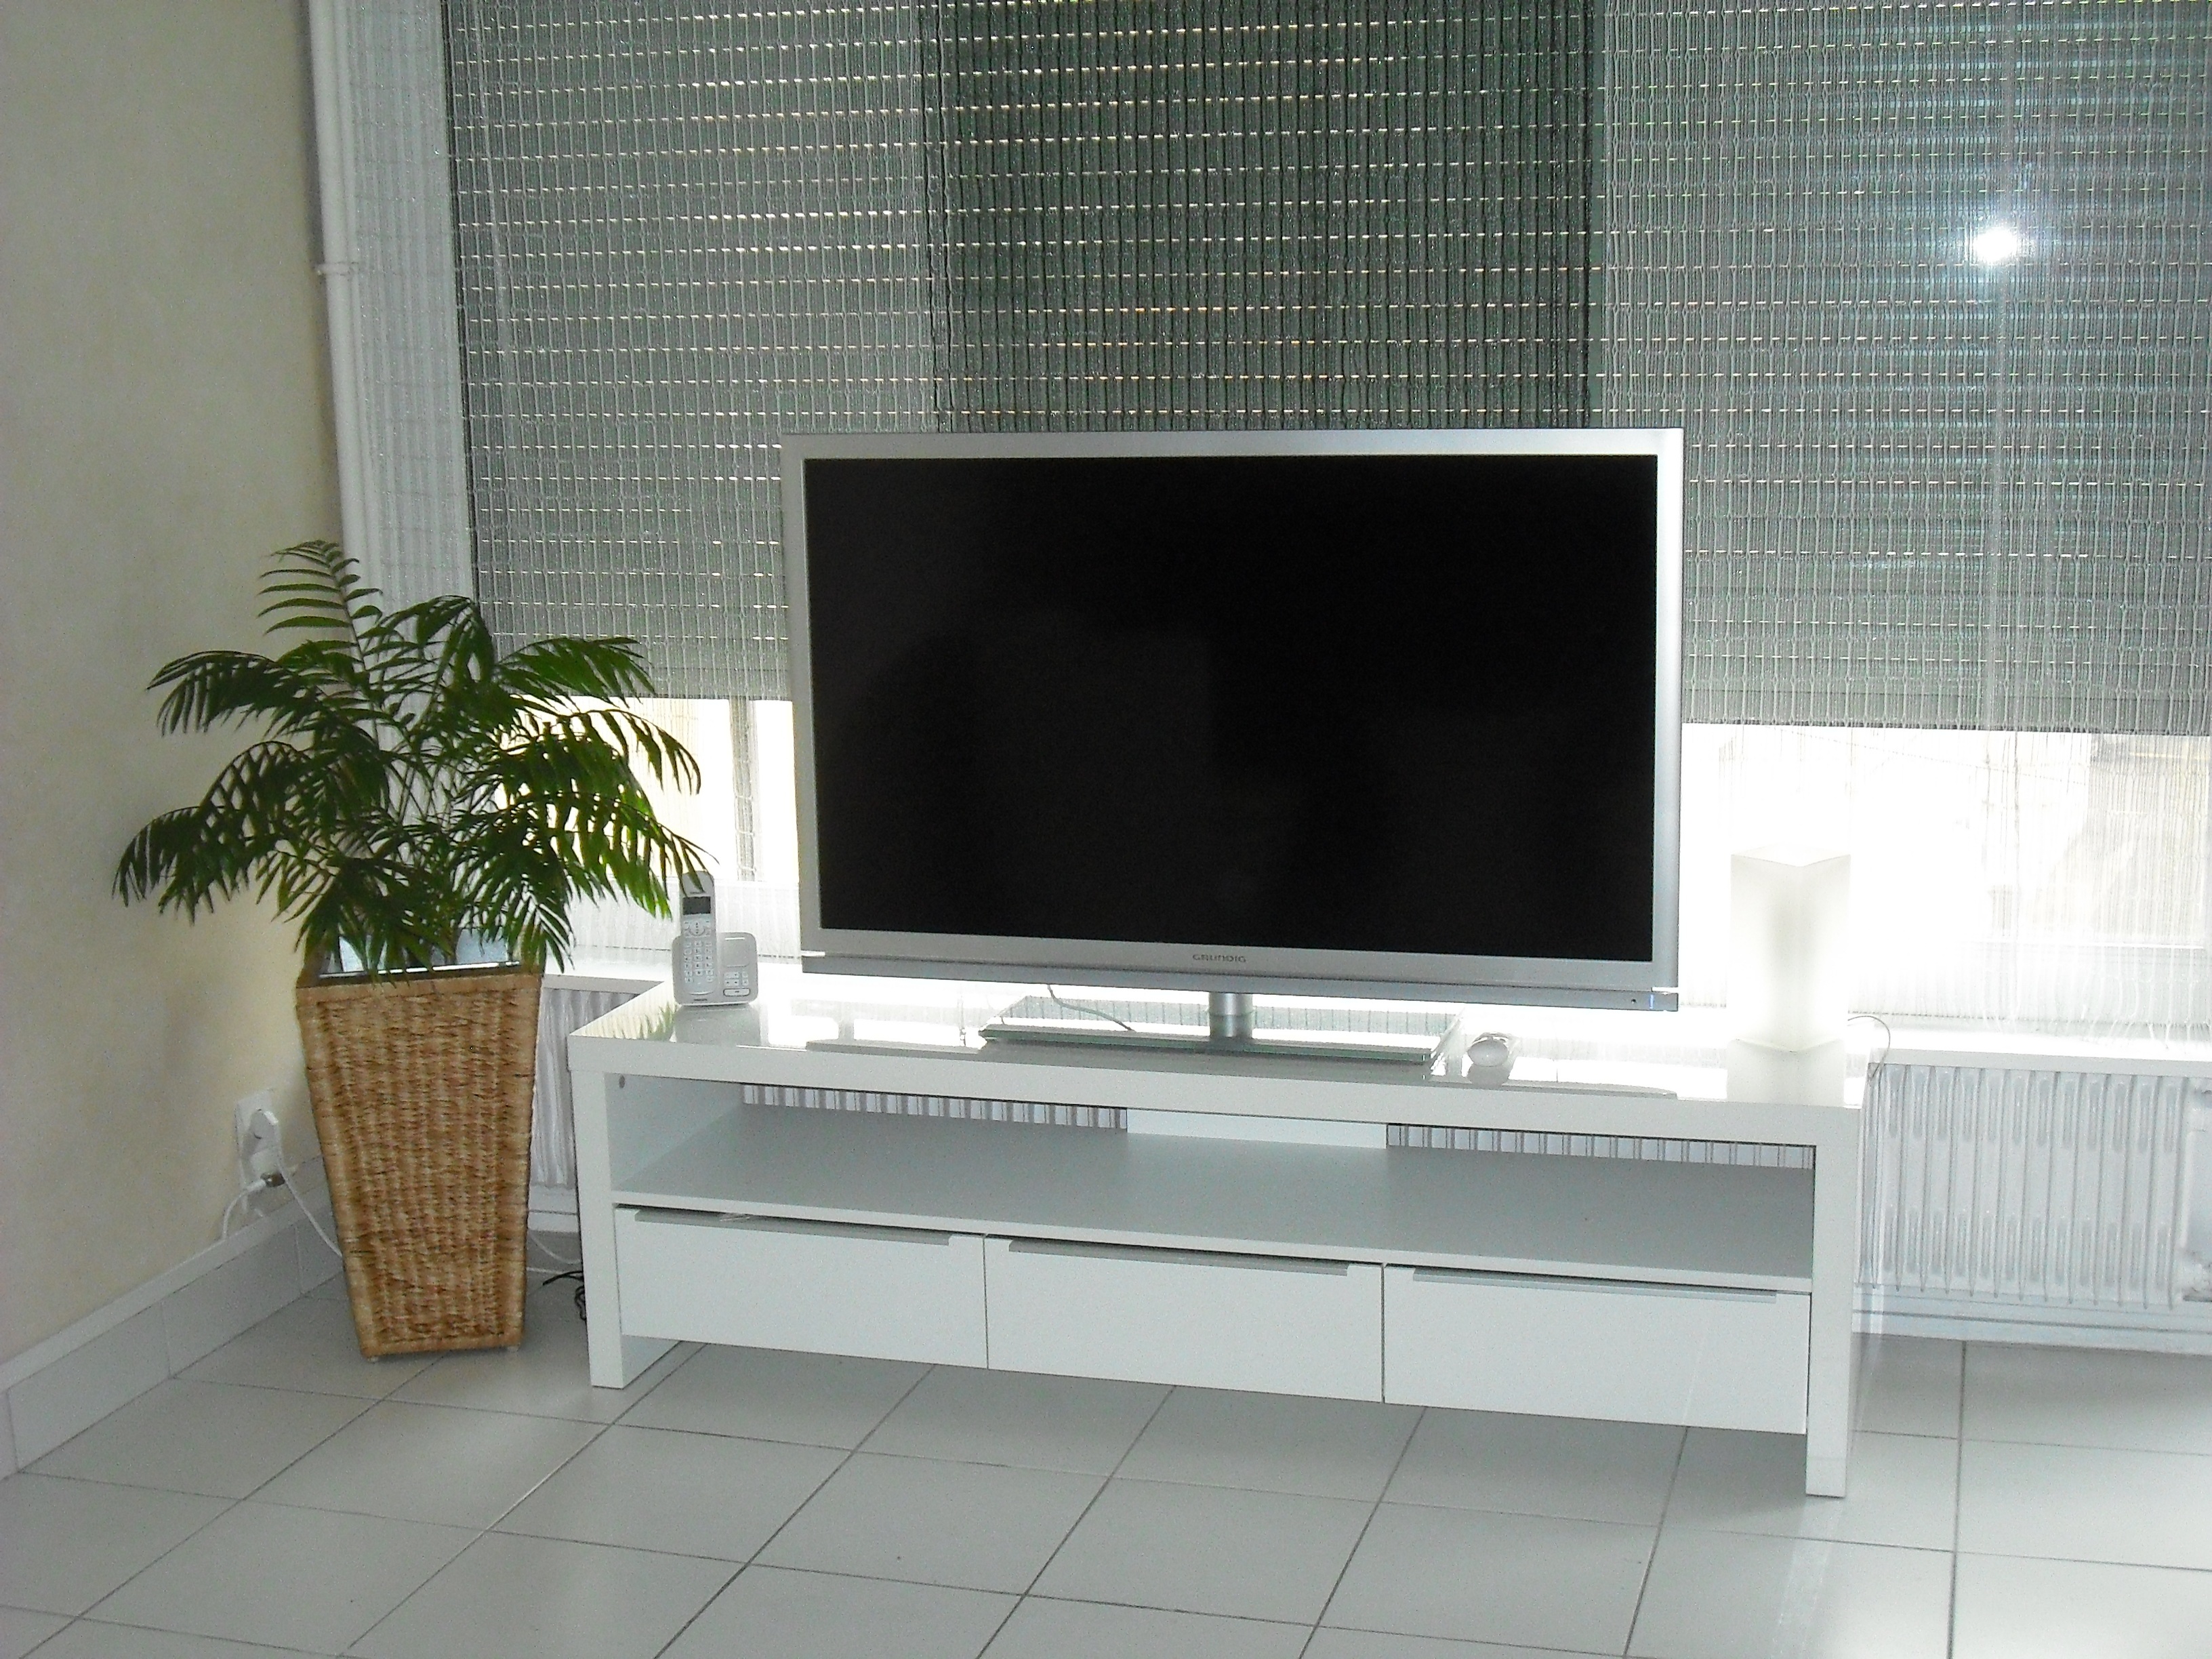
floor, fireplace, living room, television, furniture, room, apartment, interior design, hearth, display device